Martin Scorsese

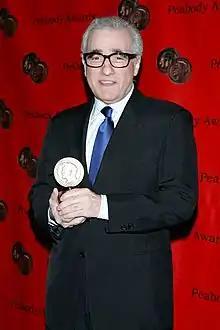
Scorsese at the 65th Annual Peabody Awards in mid-2006

Scorsese's film "The Aviator" (2004) is a lavish, large-scale biopic of eccentric aviation pioneer and film mogul Howard Hughes and reunited Scorsese with actor Leonardo DiCaprio. The film received highly positive reviews. The film was a widespread box office success and gained Academy recognition. "The Aviator" was nominated for six Golden Globe Awards, including Best Motion Picture-Drama, Best Director, Best Screenplay, and Best Actor-Motion Picture Drama for Leonardo DiCaprio. It won three, including Best Motion Picture-Drama and Best Actor-Motion Picture Drama. In January 2005 "The Aviator" became the most-nominated film of the 77th Academy Awards nominations, nominated in 11 categories including Best Picture. The film also garnered nominations in nearly all the other major categories, including a fifth Best Director nomination for Scorsese. Despite having the most nominations, the film won only five Oscars. Scorsese lost again, this time to director Clint Eastwood for "Million Dollar Baby" (which also won Best Picture).